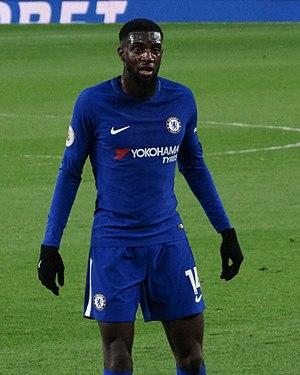
Tiémoué Bakayoko, né le 17 août 1994 dans le 14ᵉ arrondissement de Paris, est un footballeur international français évoluant au poste de milieu défensif à Chelsea.